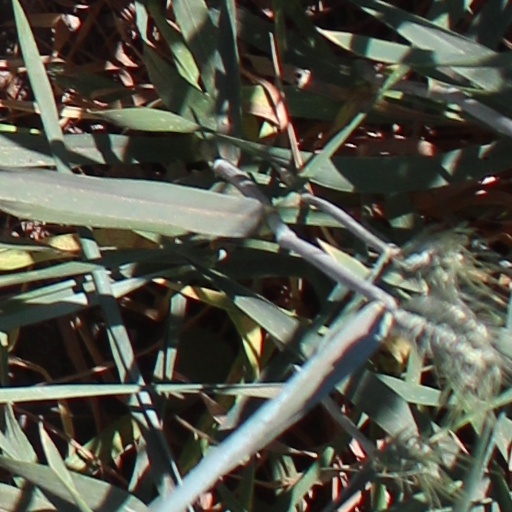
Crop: wheat